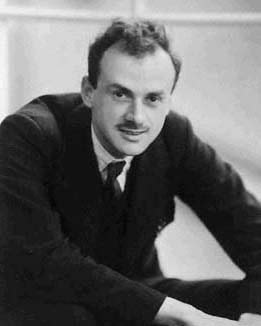
พอล ดิแรก

ไฟล์:Dirac 3.jpg|thumb|250px|พอล ดิแรก
พอล เอเดรียน มัวริซ ดิแรก (; 8 สิงหาคม 1902 - 20 ตุลาคม 1984) เป็นนักฟิสิกส์ทฤษฎีชาวอังกฤษ หนึ่งในผู้ก่อตั้งฟิสิกส์สาขากลศาสตร์ควอนตัม เขาดำรงตำแหน่งศาสตราจารย์ลูคาเซียนที่มหาวิทยาลัยเคมบริดจ์ ก่อนจะไปใช้ชีวิตในช่วงสิบปีสุดท้ายของชีวิตที่มหาวิทยาลัยฟลอริดาสเตต เขาเป็นผู้สร้าง "สมการดิแรก" เพื่อใช้อธิบายพฤติกรรมของแฟร์มิออน นำไปสู่การคาดการณ์ถึงการดำรงอยู่ของปฏิสสาร เขาได้รับรางวัลโนเบลสาขาฟิสิกส์ในปี 1933 ร่วมกับ แอร์วีน ชเรอดิงเงอร์ สำหรับการ "ค้นพบรูปแบบใหม่ของทฤษฎีอะตอม"
== ชีวประวัติ ==
=== ช่วงวัยเยาว์ ===
พอล เอเดรียน มัวริซ ดิแรก (Paul Adrien Maurice Dirac) เกิดเมื่อวันที่ 8 สิงหาคม ค.ศ. 1902 ที่บ้านของพ่อแม่ของเขาที่เมืองบริสตอล ทางตอนใต้ของประเทศอังกฤษ พ่อของเขาชื่อ Charles Adrien Ladislas Dirac ผู้ซึ่งย้ายถิ่นฐานมาจาก เซนต์-มัวริซ ประเทศสวิตเซอร์แลนด์ โดยทำงานเป็นคุณครูสอนภาษาฝรั่งเศส แม่ของเขาชื่อ Florence Hannah Dirac เธอเป็นลูกสาวของกัปตันเรือชาวอังกฤษและได้ทำงานเป็นบรรณารักษ์ที่ห้องสมุดกลางเมืองบริสตอล และพอลยังมีพี่ชาย 1 คนและน้องสาวอีก 1 คน
พ่อของดิแรกเป็นคนเข้มงวดและเผด็จการ แม้ว่าเขาจะไม่เห็นด้วยกับการลงโทษทางร่างกาย ดิแรกมีความสัมพันธ์ที่ตึงเครียดกับพ่อของเขามากจนเมื่อท่านเสียชีวิต ดิแรกเขียนว่า "ตอนนี้ฉันรู้สึกอิสระมากขึ้นและฉันก็มีชีวิตเป็นของตัวเอง" โดยชาร์ลส์บังคับให้ลูกพูดเฉพาะภาษาฝรั่งเศสกับเขา เพื่อให้พวกเขาเรียนรู้ภาษา เมื่อดิแรกพบว่า เขาไม่สามารถพูดภาษาฝรั่งเศสได้อยากที่พ่อต้องการ เขาจึงเลือกที่จะเงียบไป
ไฟล์:Paul Dirac, 1933.jpg|thumb|พอล ดิแรก ถ่ายเมื่อปี 1933
=== การศึกษา ===
พอล ดิแรกเข้าเรียนระดับประถมศึกษาที่ Bishop Road Primary School จากนั้นเรียนต่อที่ the all-boys Merchant Venturers' Technical College ซึ่งเป็นโรงเรียนที่พ่อของเขาเป็นคุณครูอยู่ โรงเรียนแห่งนี้เป็นสถาบันอยู่ติดกับมหาวิทยาลัยบริสตอลซึ่งใช้พื้นที่และพนักงานร่วมกัน โดยเน้นวิชาเทคนิค เช่น การก่ออิฐ งานโลหะและภาษาสมัยใหม่ ซึ่งเรื่องนี้เป็นเรื่องไม่ปกตินักในช่วงเวลาที่ชั้นมัธยมศึกษาในอังกฤษยังคงให้ความสำคัญกับเรื่องดั้งเดิมเป็นส่วนใหญ่
เขาศึกษาต่อคณะวิศวกรรมศาสตร์ สาขาไฟฟ้า ที่มหาวิทยาลัยบริสตอล สำเร็จการศึกษาระดับปริญญาตรี เกียรตินิยมอันดับหนึ่ง ในปี ค.ศ. 1921 แต่ด้วยภาวะเศรษฐกิจช่วงหลังสงครามทำให้ไม่สามารถหางานทำได้ จึงได้ศึกษาต่อทางด้านคณิตศาสตร์และฟิสิกส์ทฤษฎีที่มหาวิทยาลัยเดิม สำเร็จการศึกษาใน ปี ค.ศ. 1923 ด้วยเกียรตินิยมอันดับหนึ่งอีกครั้ง และดิแรกได้เข้าศึกษาระดับปริญญาเอกด้านฟิสิกส์ทฤษฎีที่มหาวิทยาลัยเคมบริดจ์ โดยมีนักฟิสิกส์ ราฟ ฟาวเลอร์ (Ralph Fowler) เป็นอาจารย์ที่ปรึกษา และสำเร็จการศึกษา ในปี ค.ศ. 1926 และได้รับตำแหน่ง Fellowship ที่ St John's College มหาวิทยาลัยเคมบริดจ์ 
ในช่วงระยะที่ พอล ดิแรก กำลังเป็นนักศึกษาอยู่ ความเคลื่อนไหวที่สำคัญของวงการฟิสิกส์ คือพัฒนาการของทฤษฎีควอนตัม และทฤษฎีสัมพัทธภาพของอัลเบิร์ต ไอน์สไตน์|ไอน์สไตน์ ทั้งภาคพิเศษและภาคทั่วไป พอล ดิแรก สนใจทฤษฎีควอนตัม สนใจคุณสมบัติความเป็นคลื่นและอนุภาคของอนุภาค เช่น อิเล็กตรอน และสนใจทฤษฎีสัมพัทธภาพของไอน์สไตน์ทั้งสองภาค
=== ผลงาน ===
ความท้าทายนักฟิสิกส์ในปัจจุบัน คือ การรวมแรงพื้นฐาน 4 แรงเข้าด้วยกัน ซึ่งก็คือ  การรวมทฤษฎีควอนตัมเข้ากับทฤษฎีสัมพัทธภาพ ซึ่งแยกพิจารณาเป็น 2 ส่วน คือ ส่วนเป็นภาคพิเศษกับภาคทั่วไป โดยเมื่อปี ค.ศ. 1928 พอล ดิแรก ได้สร้างสมการซึ่งรวมทฤษฎีสัมพัทธภาพพิเศษ เข้ากับสมการกลศาสตร์ควอนตัมได้สำเร็จ รู้จักกันในชื่อ สมการดิแรก หรือ Dirac Equation
ซึ่งสมการดังกล่าวเป็นที่มาและอธิบายพฤติกรรมของปฏิอนุภาค โดยพบว่าจากการแก้สมการจะได้คำตอบที่เป็นไปได้อย่างทัดเทียมกัน 2 คำตอบ และได้ประกาศ ในปี ค.ศ.1931 ว่า อิเล็กตรอน มี 2 ชนิด คือ ชนิดมีประจุไฟฟ้าลบ ซึ่งเป็นที่รู้จักกันดี และชนิดใหม่มีประจุไฟฟ้าบวก จากนั้นอิเล็กตรอนมีประจุไฟฟ้าบวกก็ถูกค้นพบจริงจากการทดลอง ผู้ค้นพบปฏิอนุภาคของอิเล็กตรอน หรือ โพซิตรอน คือ คาร์ล เดวิด แอน เดอร์สัน (Carl David Anderson) ในปี ค.ศ.1932 จากการศึกษารังสีคอสมิก โดยเขาเคยได้เสนอชื่อเรียกอนุภาคอิเล็กตรอนที่คุ้นเคยกันดี ซึ่งมีประจุไฟฟ้าเป็นลบว่า เนกาตรอน (Negatron) แต่ไม่เป็นที่นิยมเรียกกันชื่อนี้จึงเลือนหายไป
หลังการค้นพบปฏิอนุภาคของอิเล็กตรอน คือ โพซิตรอน นักฟิสิกส์หลายคนพยายามค้นหาปฏิอนุภาคของอนุภาคชนิดอื่น ๆ โดยเฉพาะอย่างยิ่ง โปรตอน และต้องใช้เวลานานหลังการค้นพบโพซิตรอนถึง 23 ปี จึงมีการค้นพบปฏิอนุภาคของโปรตอน ในปี ค.ศ.1955 โดย เอมิลิโอ เซเกรย์ (Emilio Segre) และ โอเวน แชมเบอร์เลน (Owen Chamberlain) ผลงานซึ่งทำให้นักฟิสิกส์ผู้ค้นพบแอนติโปรตอน ทั้งสองคนได้รับรางวัลโนเบลสาขาฟิสิกส์ ประจำปีค.ศ. 1959 ร่วมกัน ต่อ ๆ มา ก็มีการค้นพบปฏิอนุภาคของอนุภาคอื่น ๆ นอกเหนือไปจากอิเล็กตรอนและโปรตอน นำไปสู่การยอมรับในวงการวิทยาศาสตร์ปัจจุบันว่า อนุภาคทุกชนิดจะมีปฏิอนุภาคเป็นคู่ ๆ กันอยู่
ไฟล์:Nima_visits_dirac.jpg|thumb|321x321px|สุสานของ Dirac ในสุสาน Roselawn, Tallahassee, Florida 
ผลงานเชิงทฤษฎีของพอล ดิแรก ในเรื่อง ปฏิอนุภาค ทำให้นักฟิสิกส์คนอื่น ๆ สร้างผลงานระดับรางวัลโนเบลจากการค้นพบปฏิอนุภาคจริง ๆ ซึ่ง พอล ดิแรก ก็ได้รับรางวัลโนเบลสาขาฟิสิกส์ ประจำปี ค.ศ.1933 (ขณะนั้นเขามีอายุเพียง 31 ปี) จากผลงานเชิงทฤษฎีเกี่ยวกับปฏิอนุภาคของอิเล็กตรอนและผลงานเกี่ยวกับการพัฒนาทฤษฎีควอนตัม โดยเฉพาะอย่างยิ่ง ในส่วนเกี่ยวกับกลศาสตร์คลื่น (Wave Mechanics) ร่วมกับแอร์วิน ชเรอดิงเงอร์
ดิแรกได้รับการยกย่องในฐานะหนึ่งในบิดาของควอนตัมฟิสิกส์ เขาเขียนตำราเกี่ยวกับวิชาควอนตัมชื่อว่า The Principle of Quantum Mechanics ซึ่งตีพิมพ์ครั้งแรกในปี ค.ศ.1930 และยังคงถือเป็น "คัมภีร์ไบเบิล" ของวิชากลศาสตร์ควอนตัมจนถึงปัจจุบัน 
ในปีเดียวกัน ดิแรกได้รับเลือกให้เป็น Fellow of the Royal Society และในปี ค.ศ. 1932 เขาได้ดำรงตำแหน่ง Lucasian Professor of Mathematics แห่งมหาวิทยาลัยเคมบริดจ์ ซึ่งตำแหน่งนี้เป็นตำแหน่งที่มีเกียรติอย่างสูงในวงการวิทยาศาสตร์ โดยเป็นตำแหน่งที่ ไอแซก นิวตัน เคยได้รับมาก่อนเป็นคนที่สอง พอล ดิแรก เป็นคนที่สิบห้า และคนที่สิบเจ็ด คือ นักฟิสิกส์ที่ได้รับการยกย่องในวงการวิทยาศาสตร์ปัจจุบัน เป็นผู้เหมาะสมที่สุดสำหรับตำแหน่งทายาทของไอน์สไตน์ คือ สตีเฟน ฮอว์กิง (Stephen Hawking)
หลังจากเกษียณอายุจากมหาวิทยาลัยเคมบริดจ์ในปีค.ศ. 1969 ดิแรกได้ไปดำรงตำแหน่งที่มหาวิทยาลัยฟอริดา (Florida State University) เมืองแทลลาแฮสซี รัฐฟอริดา สหรัฐอเมริกาและเสียชีวิต เมื่อวันที่ 20 ตุลาคม ค.ศ. 1984
== อ้างอิง ==
หมวดหมู่:นักฟิสิกส์ชาวอังกฤษ
หมวดหมู่:ชาวอังกฤษเชื้อสายสวิส
หมวดหมู่:ผู้ได้รับรางวัลโนเบลสาขาฟิสิกส์
หมวดหมู่:ชาวอังกฤษผู้ได้รับรางวัลโนเบล
หมวดหมู่:บุคคลจากบริสตอล
หมวดหมู่:ศิษย์เก่าจากมหาวิทยาลัยบริสตอล
หมวดหมู่:ศิษย์เก่าจากมหาวิทยาลัยเคมบริดจ์
หมวดหมู่:บุคคลจากมหาวิทยาลัยเคมบริดจ์
หมวดหมู่:บุคคลจากมหาวิทยาลัยฟลอริดาสเตต
หมวดหมู่:ภาคีสมาชิกราชสมาคมแห่งลอนดอน